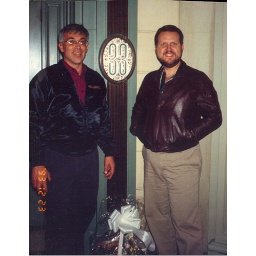
Traditional photo by the Club 33 sign; Gerry's office party - I was Gerry's guest and won the door prize!